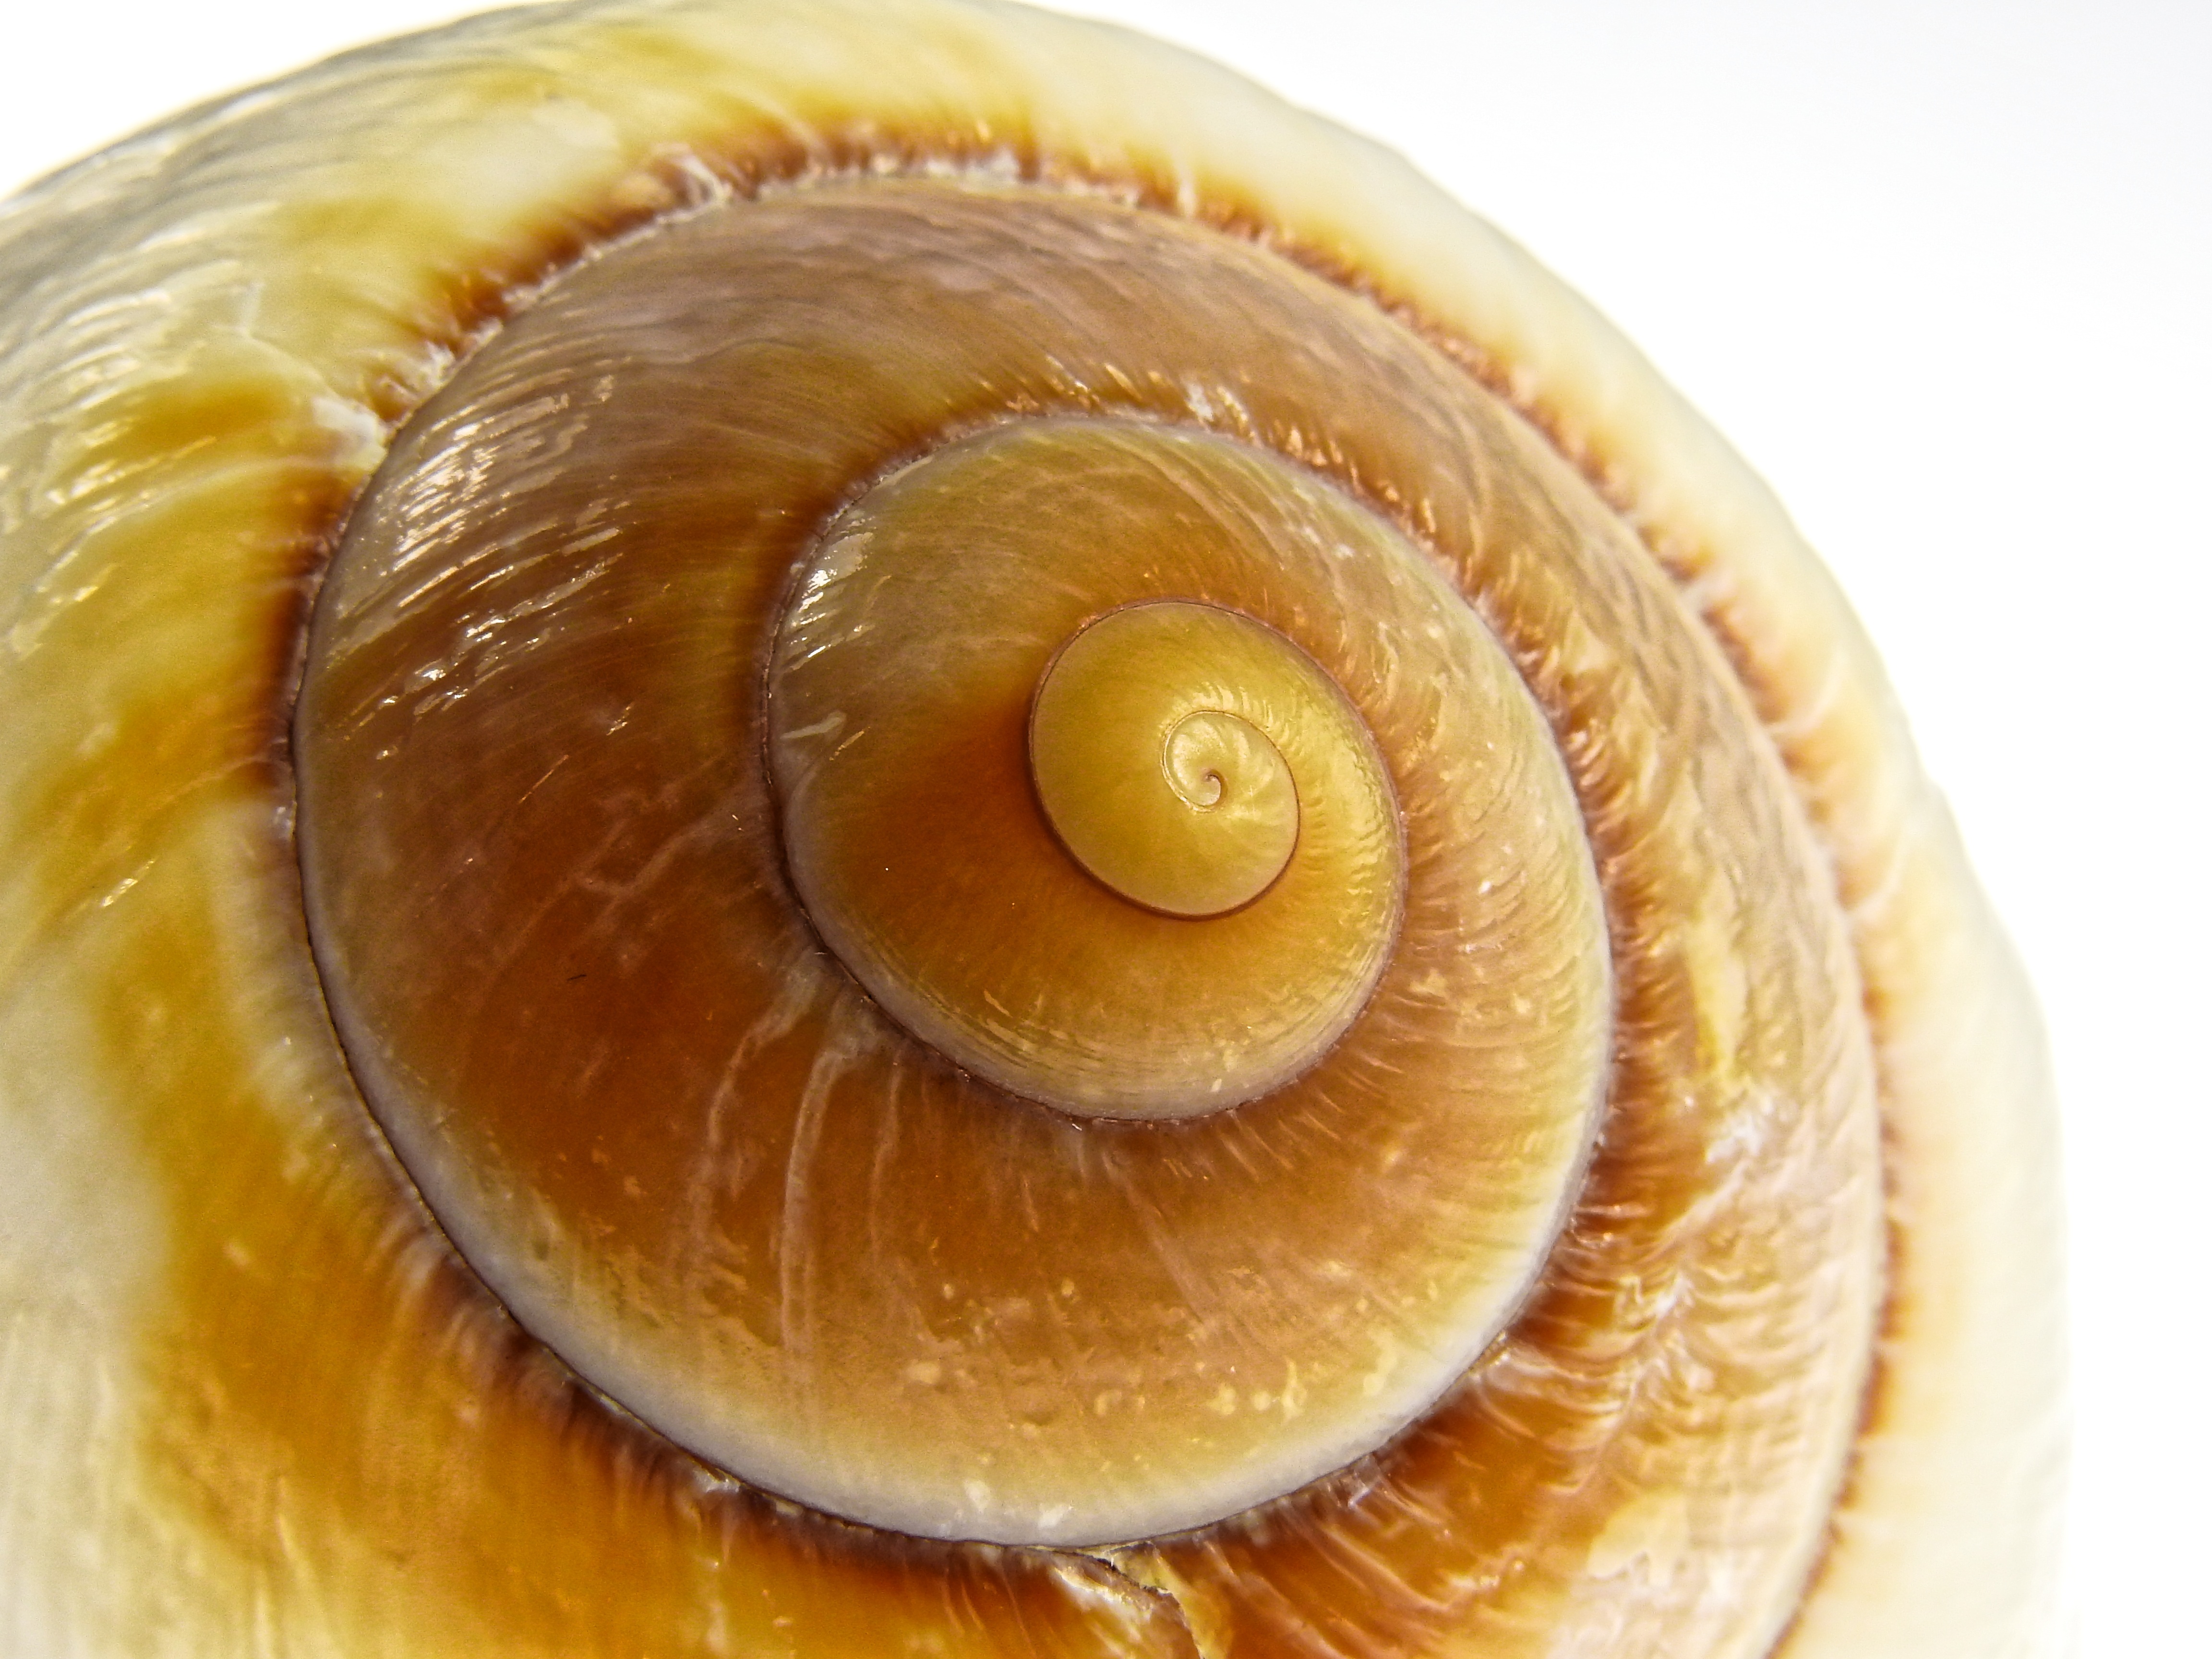
sea, nature, spiral, food, produce, shell, invertebrate, lime, mollusk, snail, background, escargot, schnecken, sea animals, shiitake, medicinal mushroom, lingzhi mushroom